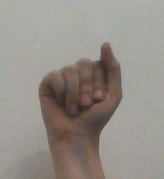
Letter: saad